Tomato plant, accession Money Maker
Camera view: horizontal (90 deg, fisheye); turntable rotation: 120 degrees
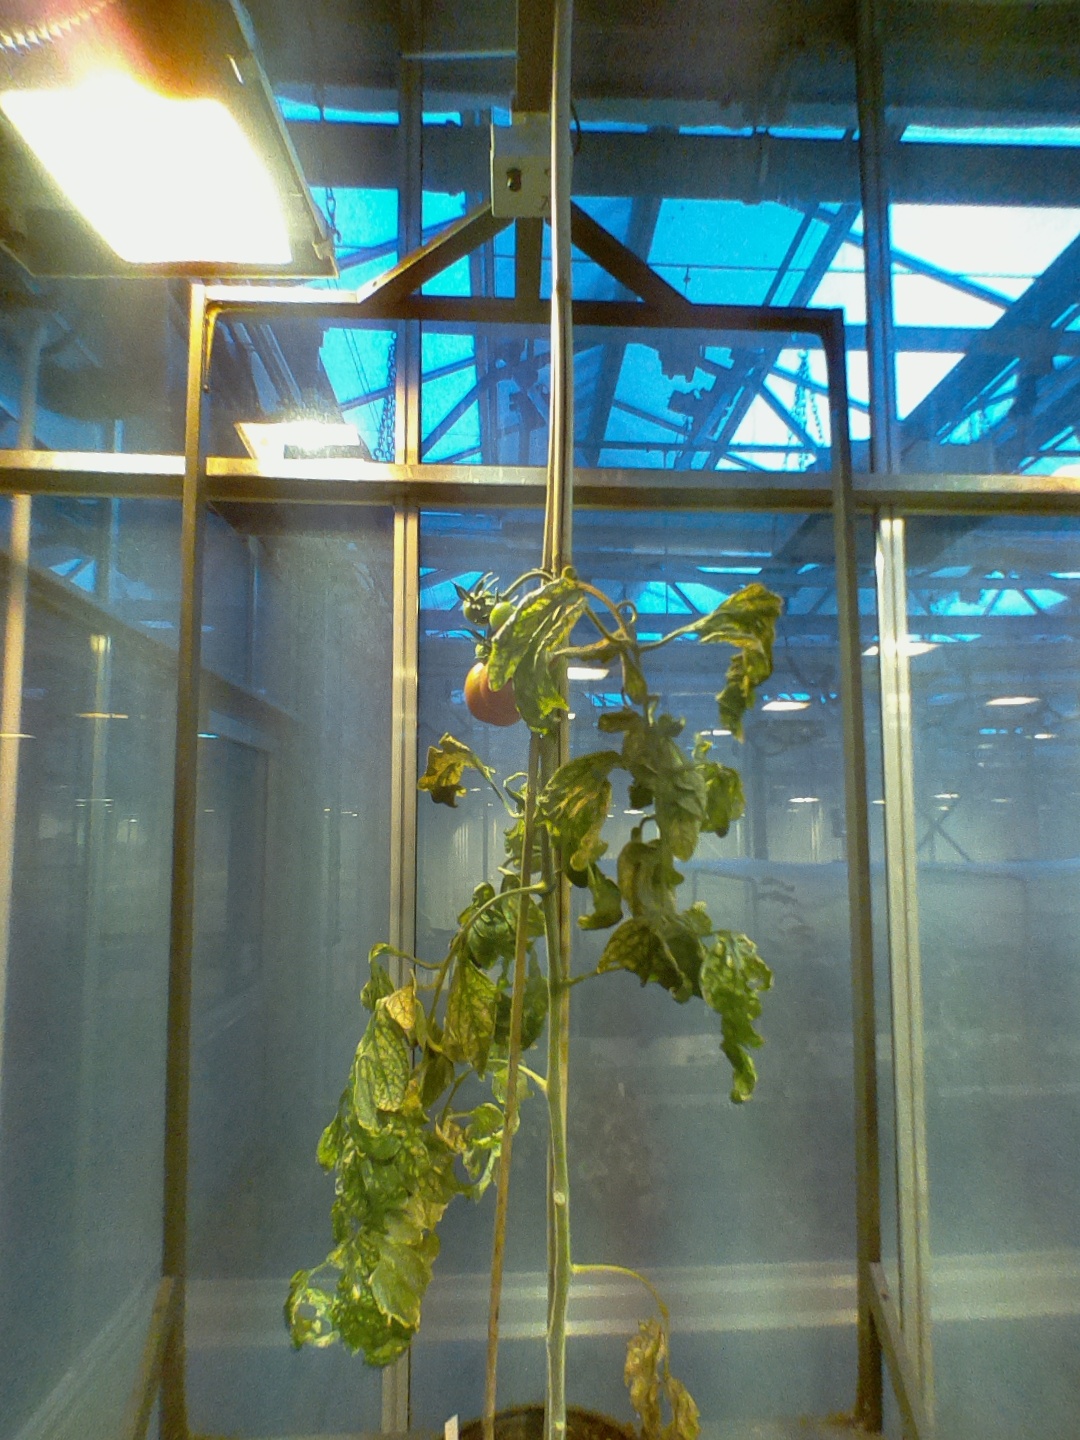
BBCH growth stage 85: 50%-60% of fruits show typical fully ripe color